Snowflake High School

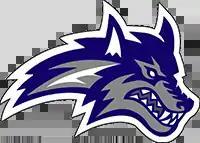
Home of the Lobos

Snowflake High School is one of the oldest schools in Arizona. It was founded in the late 19th century for the education of Snowflake's youth. In 1888 the Snowflake Stake Academy was established to provide education beyond the 8th grade for all who cared to attend. It was established by The Church of Jesus Christ of Latter-day Saints as part of its Church Educational System. In 1924, the Snowflake Union High School District was created and the Stake Academy was closed.